Adam and Eve

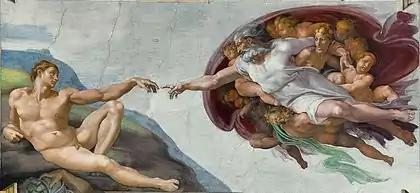
"The Creation of Adam" depicted on the Sistine Chapel ceiling by Michelangelo, 1508–1512

The opening chapters of the Book of Genesis provide a mythic history of the infiltration of evil into the world. God places the first man and woman (Adam and Eve) in his Garden of Eden, whence they are expelled; the first murder follows, and God's decision to destroy the world and save only the righteous Noah and his sons; a new humanity then descends from these and spreads throughout the world, but although the new world is as sinful as the old, God has resolved never again to destroy the world by flood, and the History ends with Terah, the father of Abraham, from whom will descend God's chosen people, the Israelites.